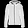
Label: Coat